Msambweni

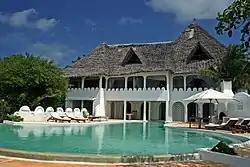
Msambweni Beach House

Msambweni is noted for its leprosarium, and contains the Msambweni Level 5 Hospital, which is reportedly one of the best hospitals on the coast, and Kari Medical Clinic, Vingujini Primary School, and Msambweni Secondary School. The Msambweni Campus of Kenya Medical Training College (KMTC), formerly the Matuga Medical Training College in Matuga, is located next to the hospital. It was established in 1977 and shifted location to Msambweni in August 2006. It trains students in the Health Sciences, and since 2005 they have offered a three and half-year pre-service diploma course in Community Health Nursing.